Malay language

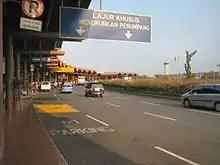
Indonesian road signs in Jakarta, Indonesia. The blue sign reads ""Lajur Khusus Menurunkan Penumpang"" which means "Lane for dropping passengers only" and the small no-parking sign on the left reads ""Sampai Rambu Berikutnya"" which means "until next sign" in Indonesian.

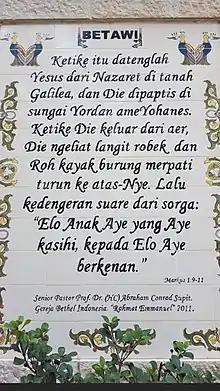
Jakartan Creole Malay (Betawi language)

Malay is spoken in Brunei, Indonesia, Malaysia, Timor-Leste, Singapore and southern Thailand. Indonesian is the national language in Indonesia by Article 36 of the 1945 Constitution of the Republic of Indonesia, while "Malay" has been recognised as the ethnic languages of Malay in Indonesia alongside Malay-based trade and creole languages and other ethnic languages. Malaysia and Singapore use a common standard Malay. Brunei, in addition to Standard Malay, uses a distinct vernacular dialect called Brunei Malay. In Timor-Leste, Indonesian is recognised by the constitution as one of two working languages (the other being English), alongside the official languages of Tetum and Portuguese. The extent to which Malay is used in these countries varies depending on historical and cultural circumstances. Malay is the national language in Malaysia by Article 152 of the Constitution of Malaysia, and became the sole official language in Peninsular Malaysia in 1968 and in East Malaysia gradually from 1974. English continues, however, to be widely used in professional and commercial fields and in the superior courts. Other minority languages are also commonly used by the country's large ethnic minorities. The situation in Brunei is similar to that in Malaysia. In the Philippines, Indonesian is spoken by the overseas Indonesian community concentrated in Davao City. Functional phrases are taught to members of the Armed Forces of the Philippines as well as local students.